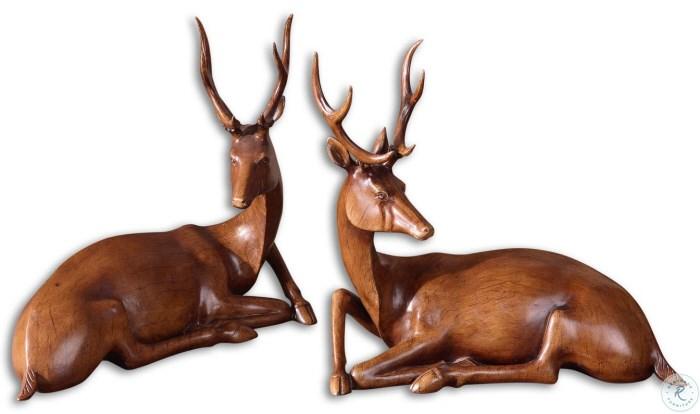
Category: Decor
Style: Lodge